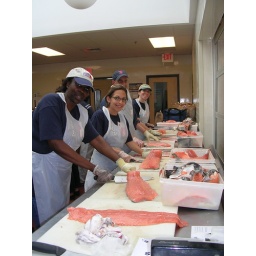
The Greater Boston Food Bank volunteered in out kitchen today. Here they are cleaning fish donated by Clean Fish.